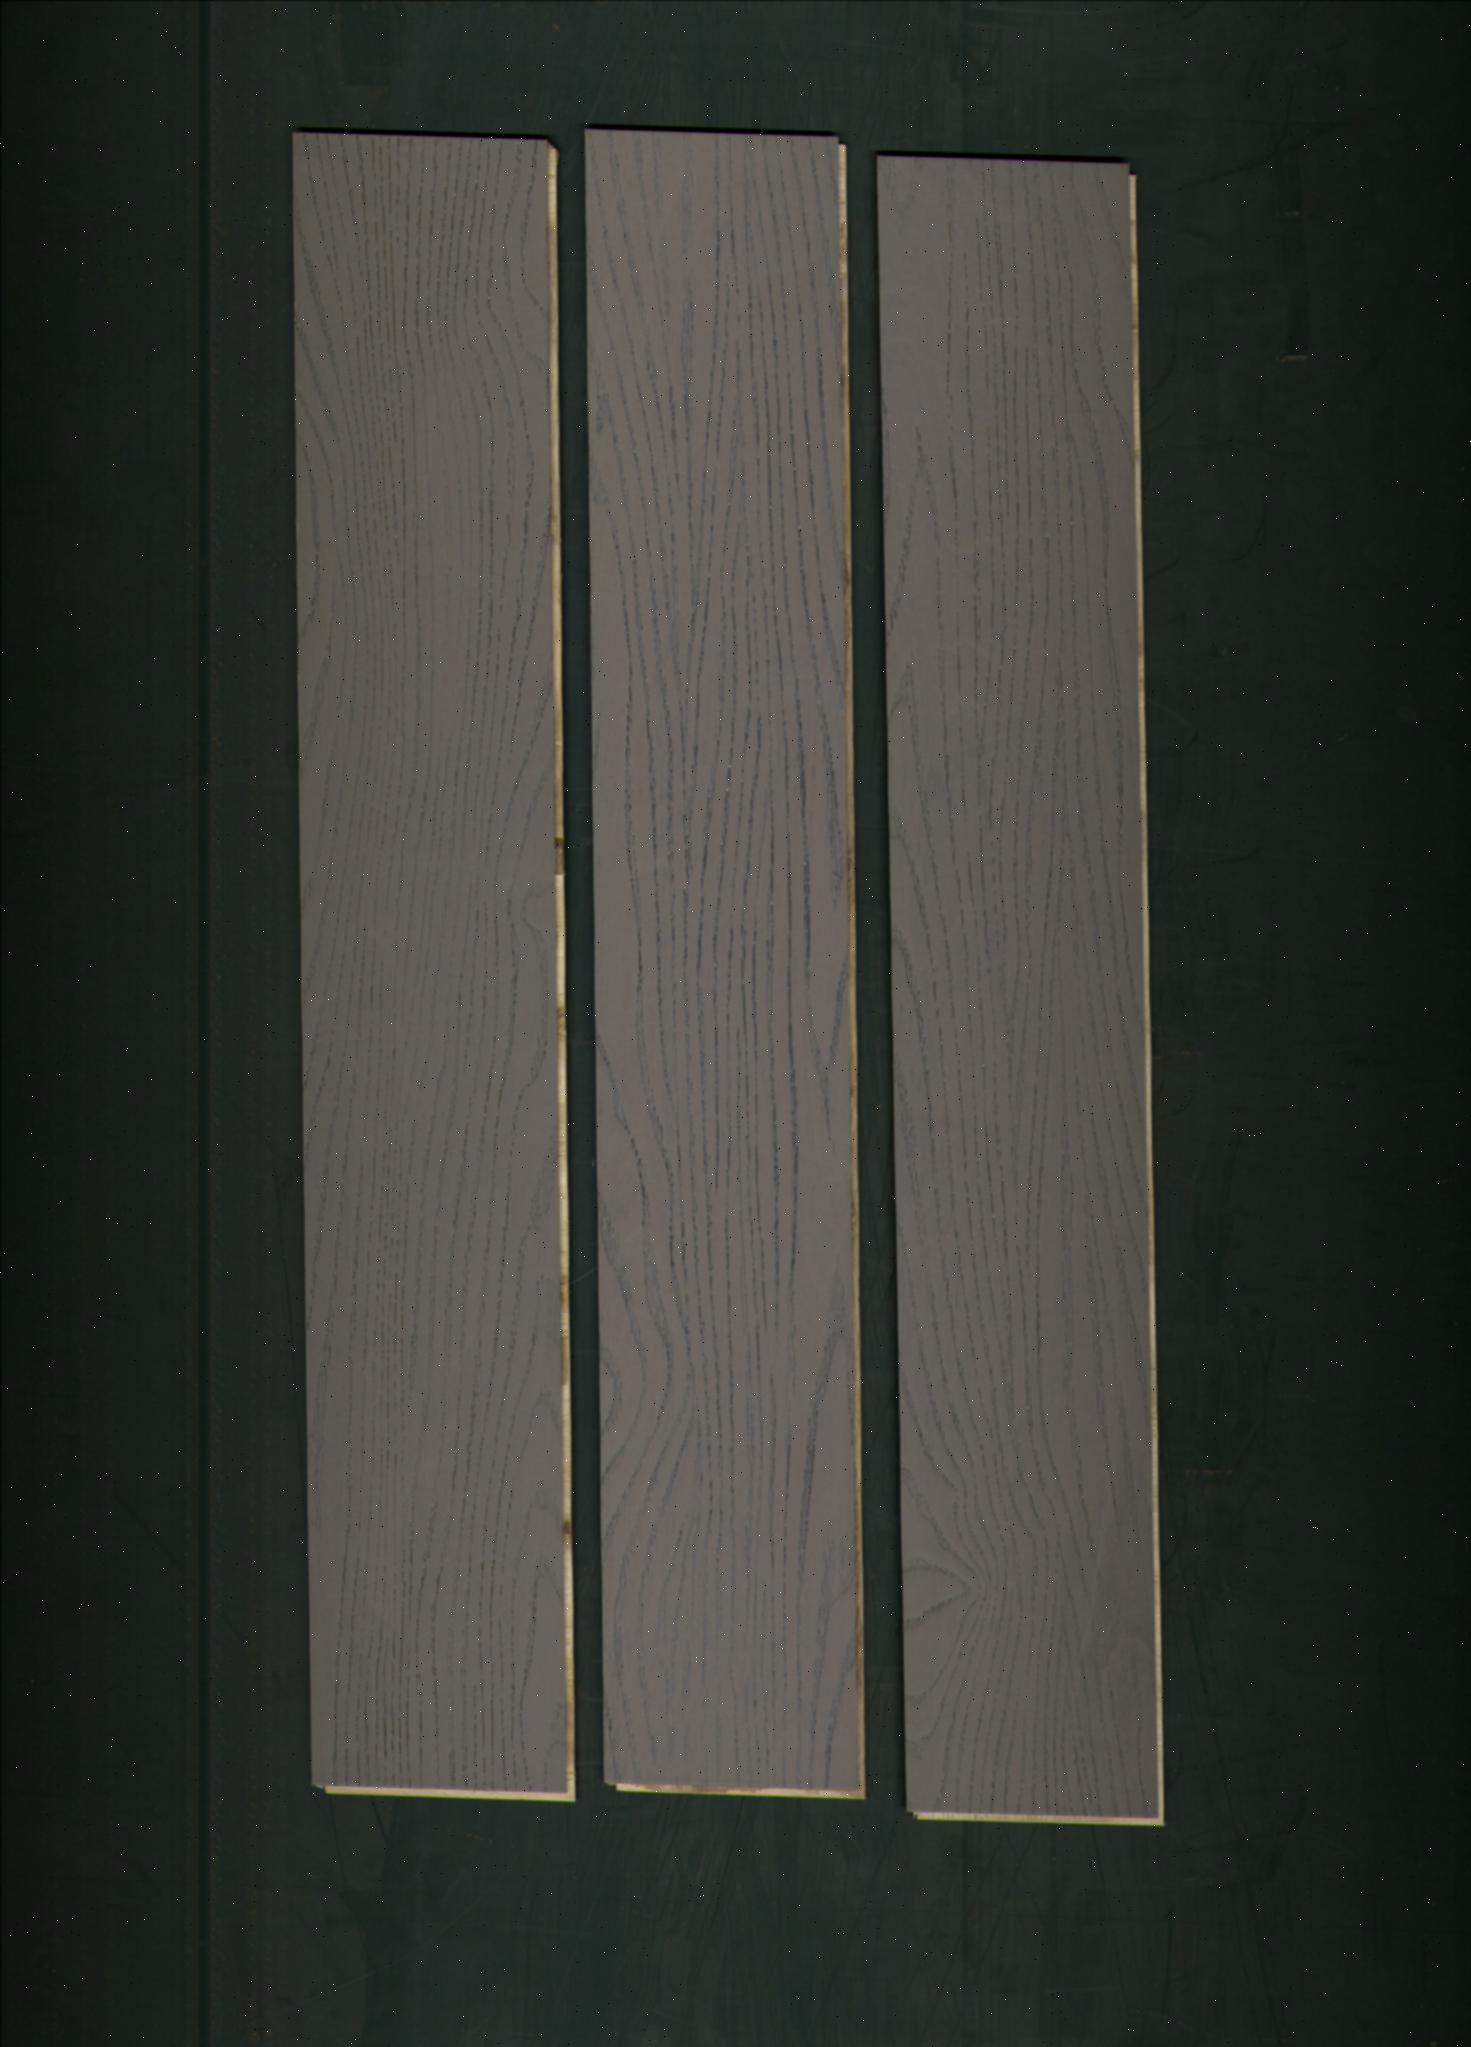
Label: mixers